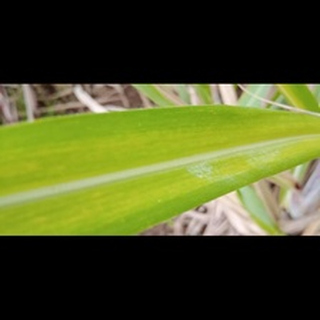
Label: sugarcane_yellow_leaf_disease